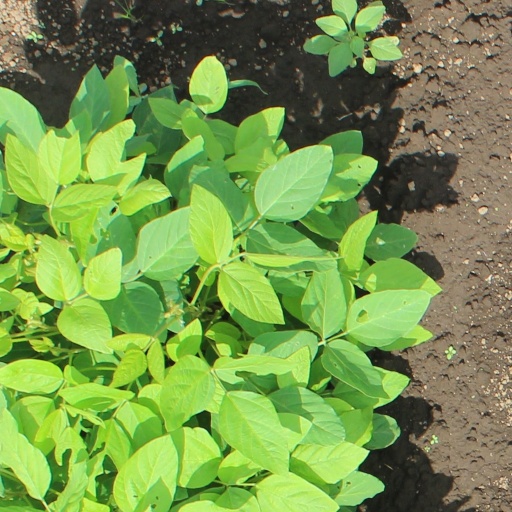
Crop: soybean